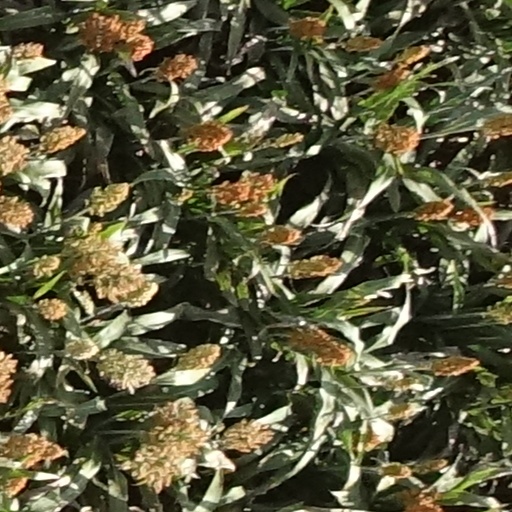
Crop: sorghum